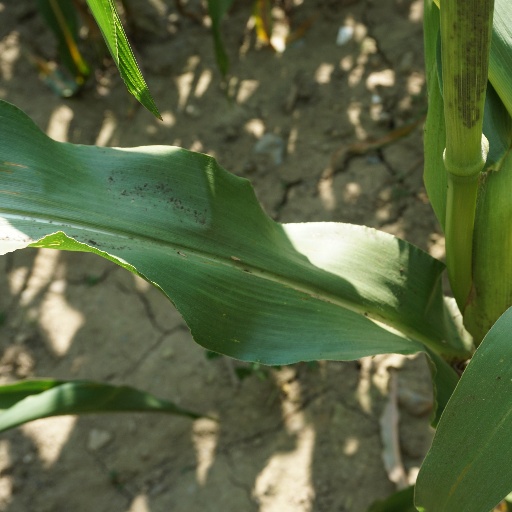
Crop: maize; corn